Foodgasm

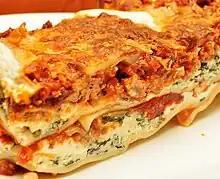
An appetizing lasagne

Foodgasm (from the words "food" and "orgasm") is a neologism that indicates a pleasurable and euphoric feeling of satisfaction that occurs during the consumption of particularly amazing and delicious foods: this pleasure is sometimes accompanied by vocal noises (e.g. moans, sighs, screams of joy and happiness) and a variety of facial expressions.